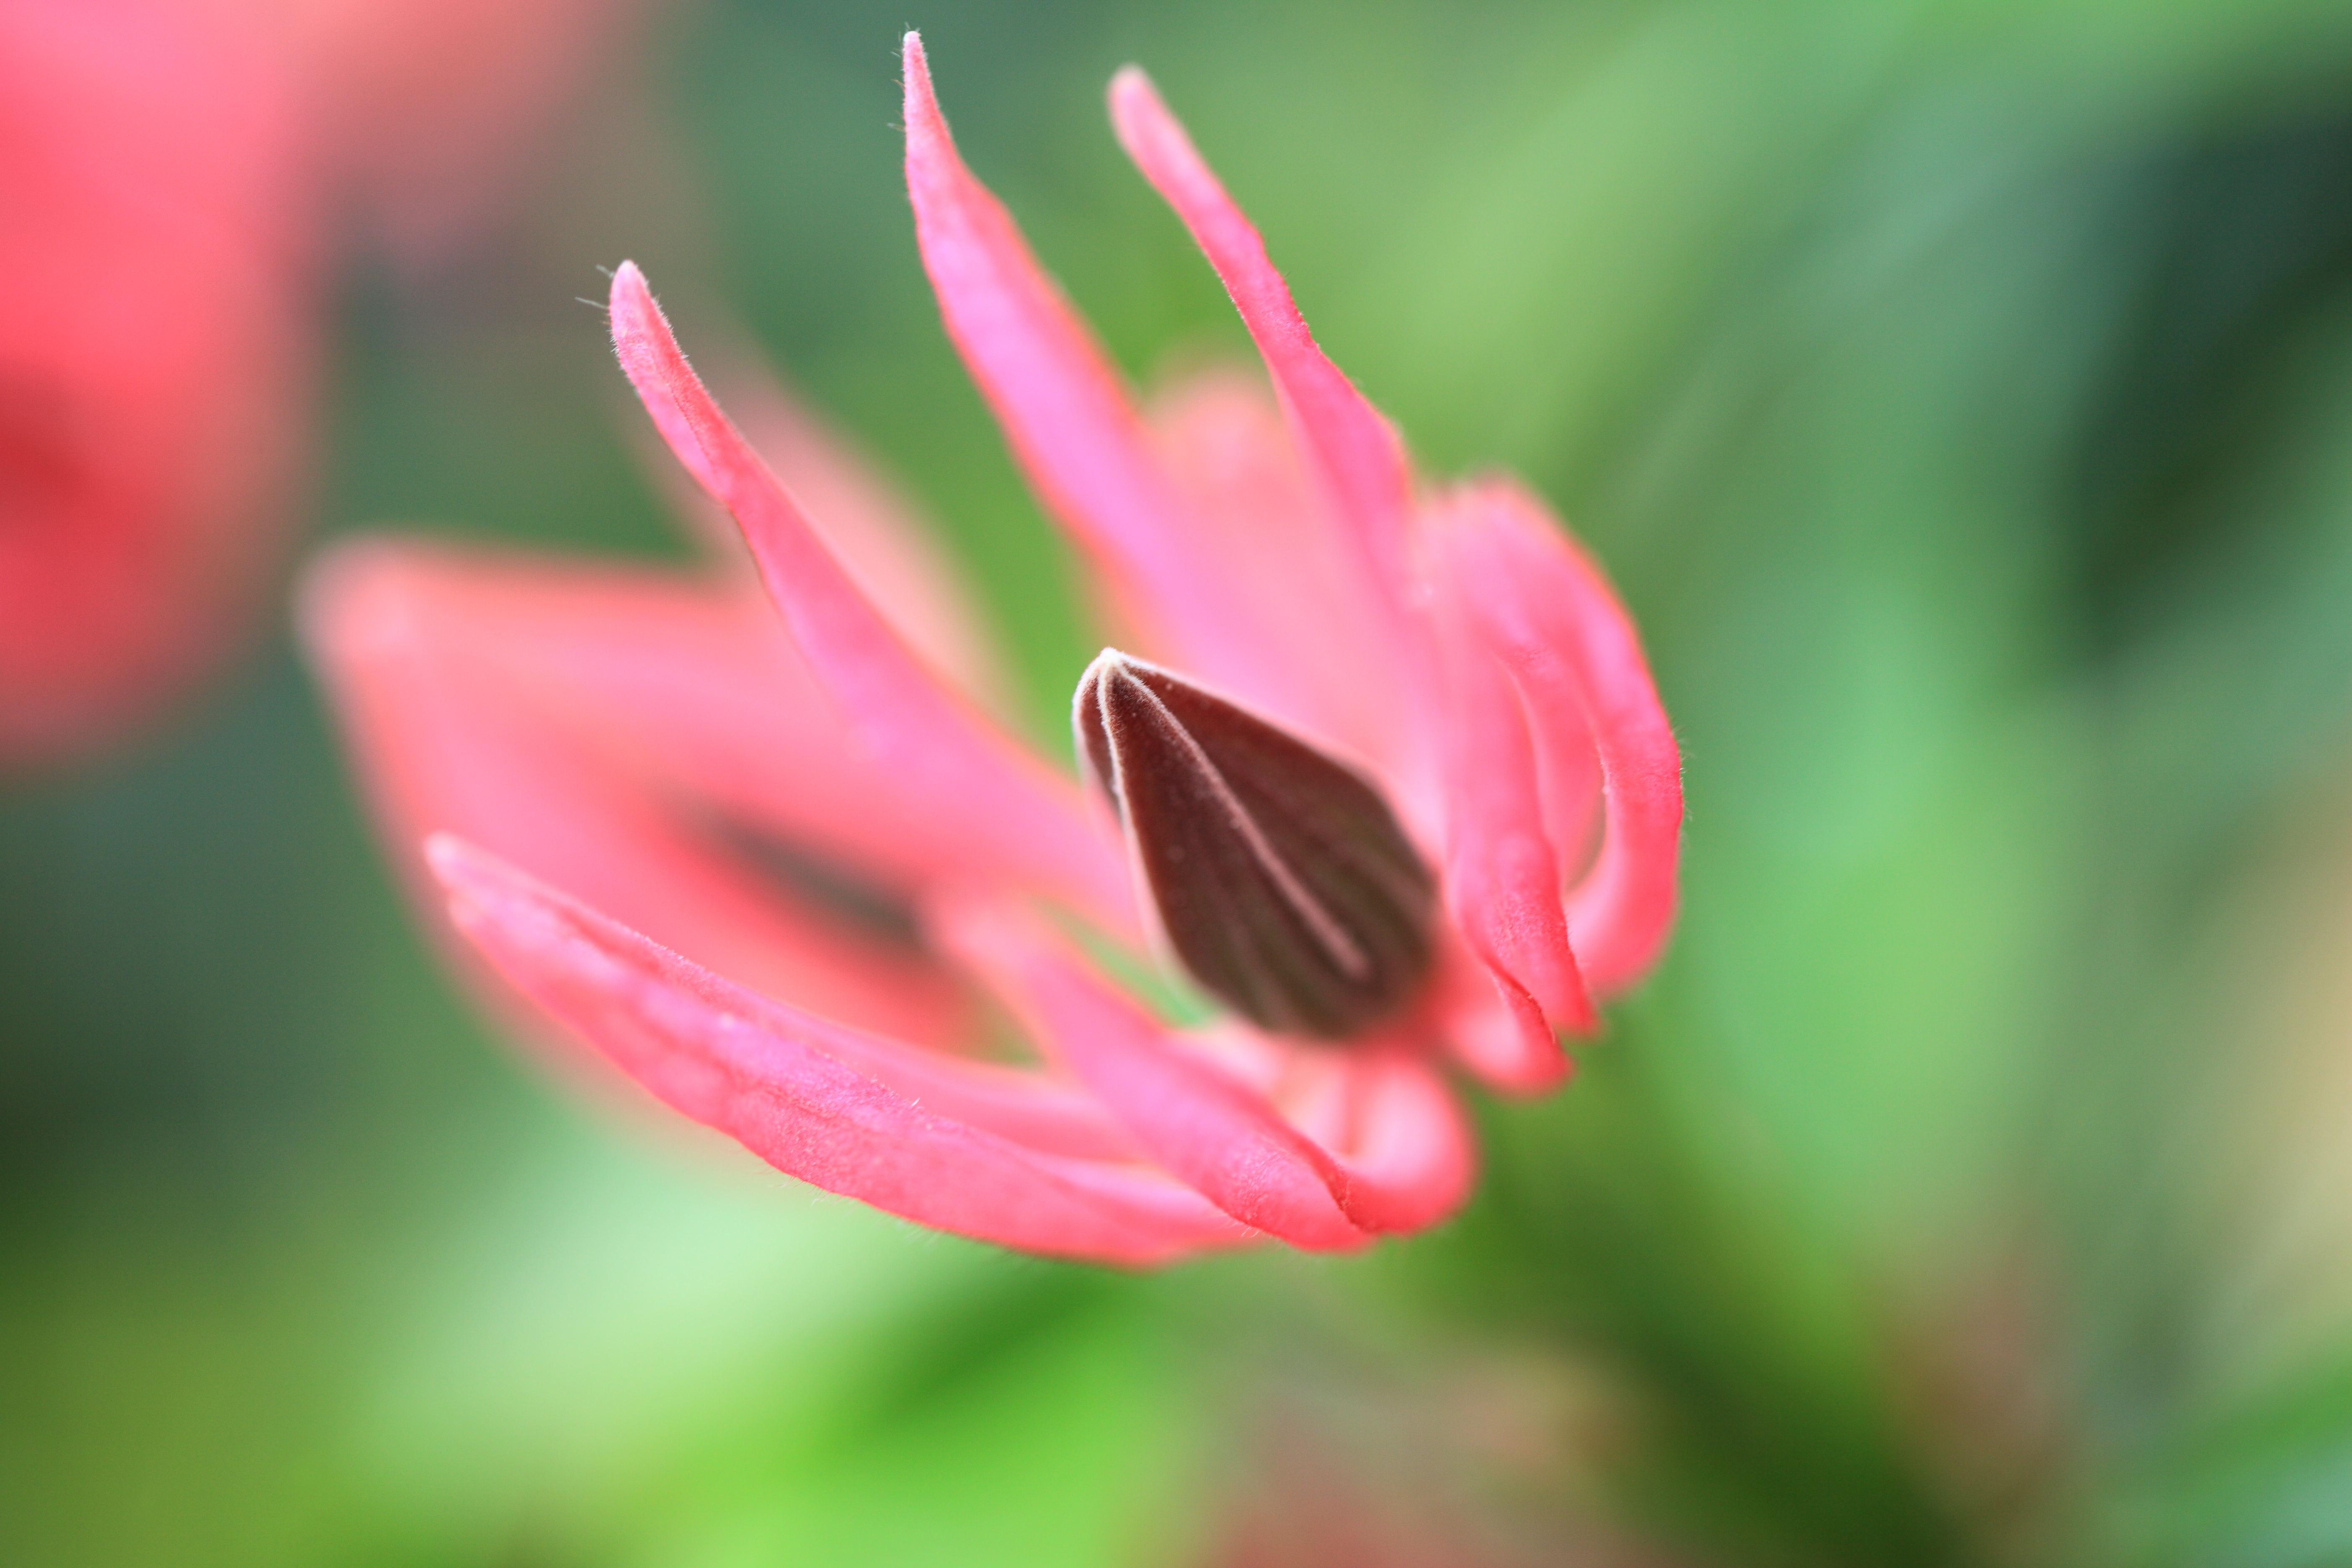
nature, blossom, plant, photography, flower, petal, high, red, park, botany, flora, botanical, wildflower, close up, cool image, 5d, hires, bud, markii, hi, res, resolution, ibaraki, mito, pavonia, gledhillii, braziliancandles, macro photography, flowering plant, plant stem, land plant